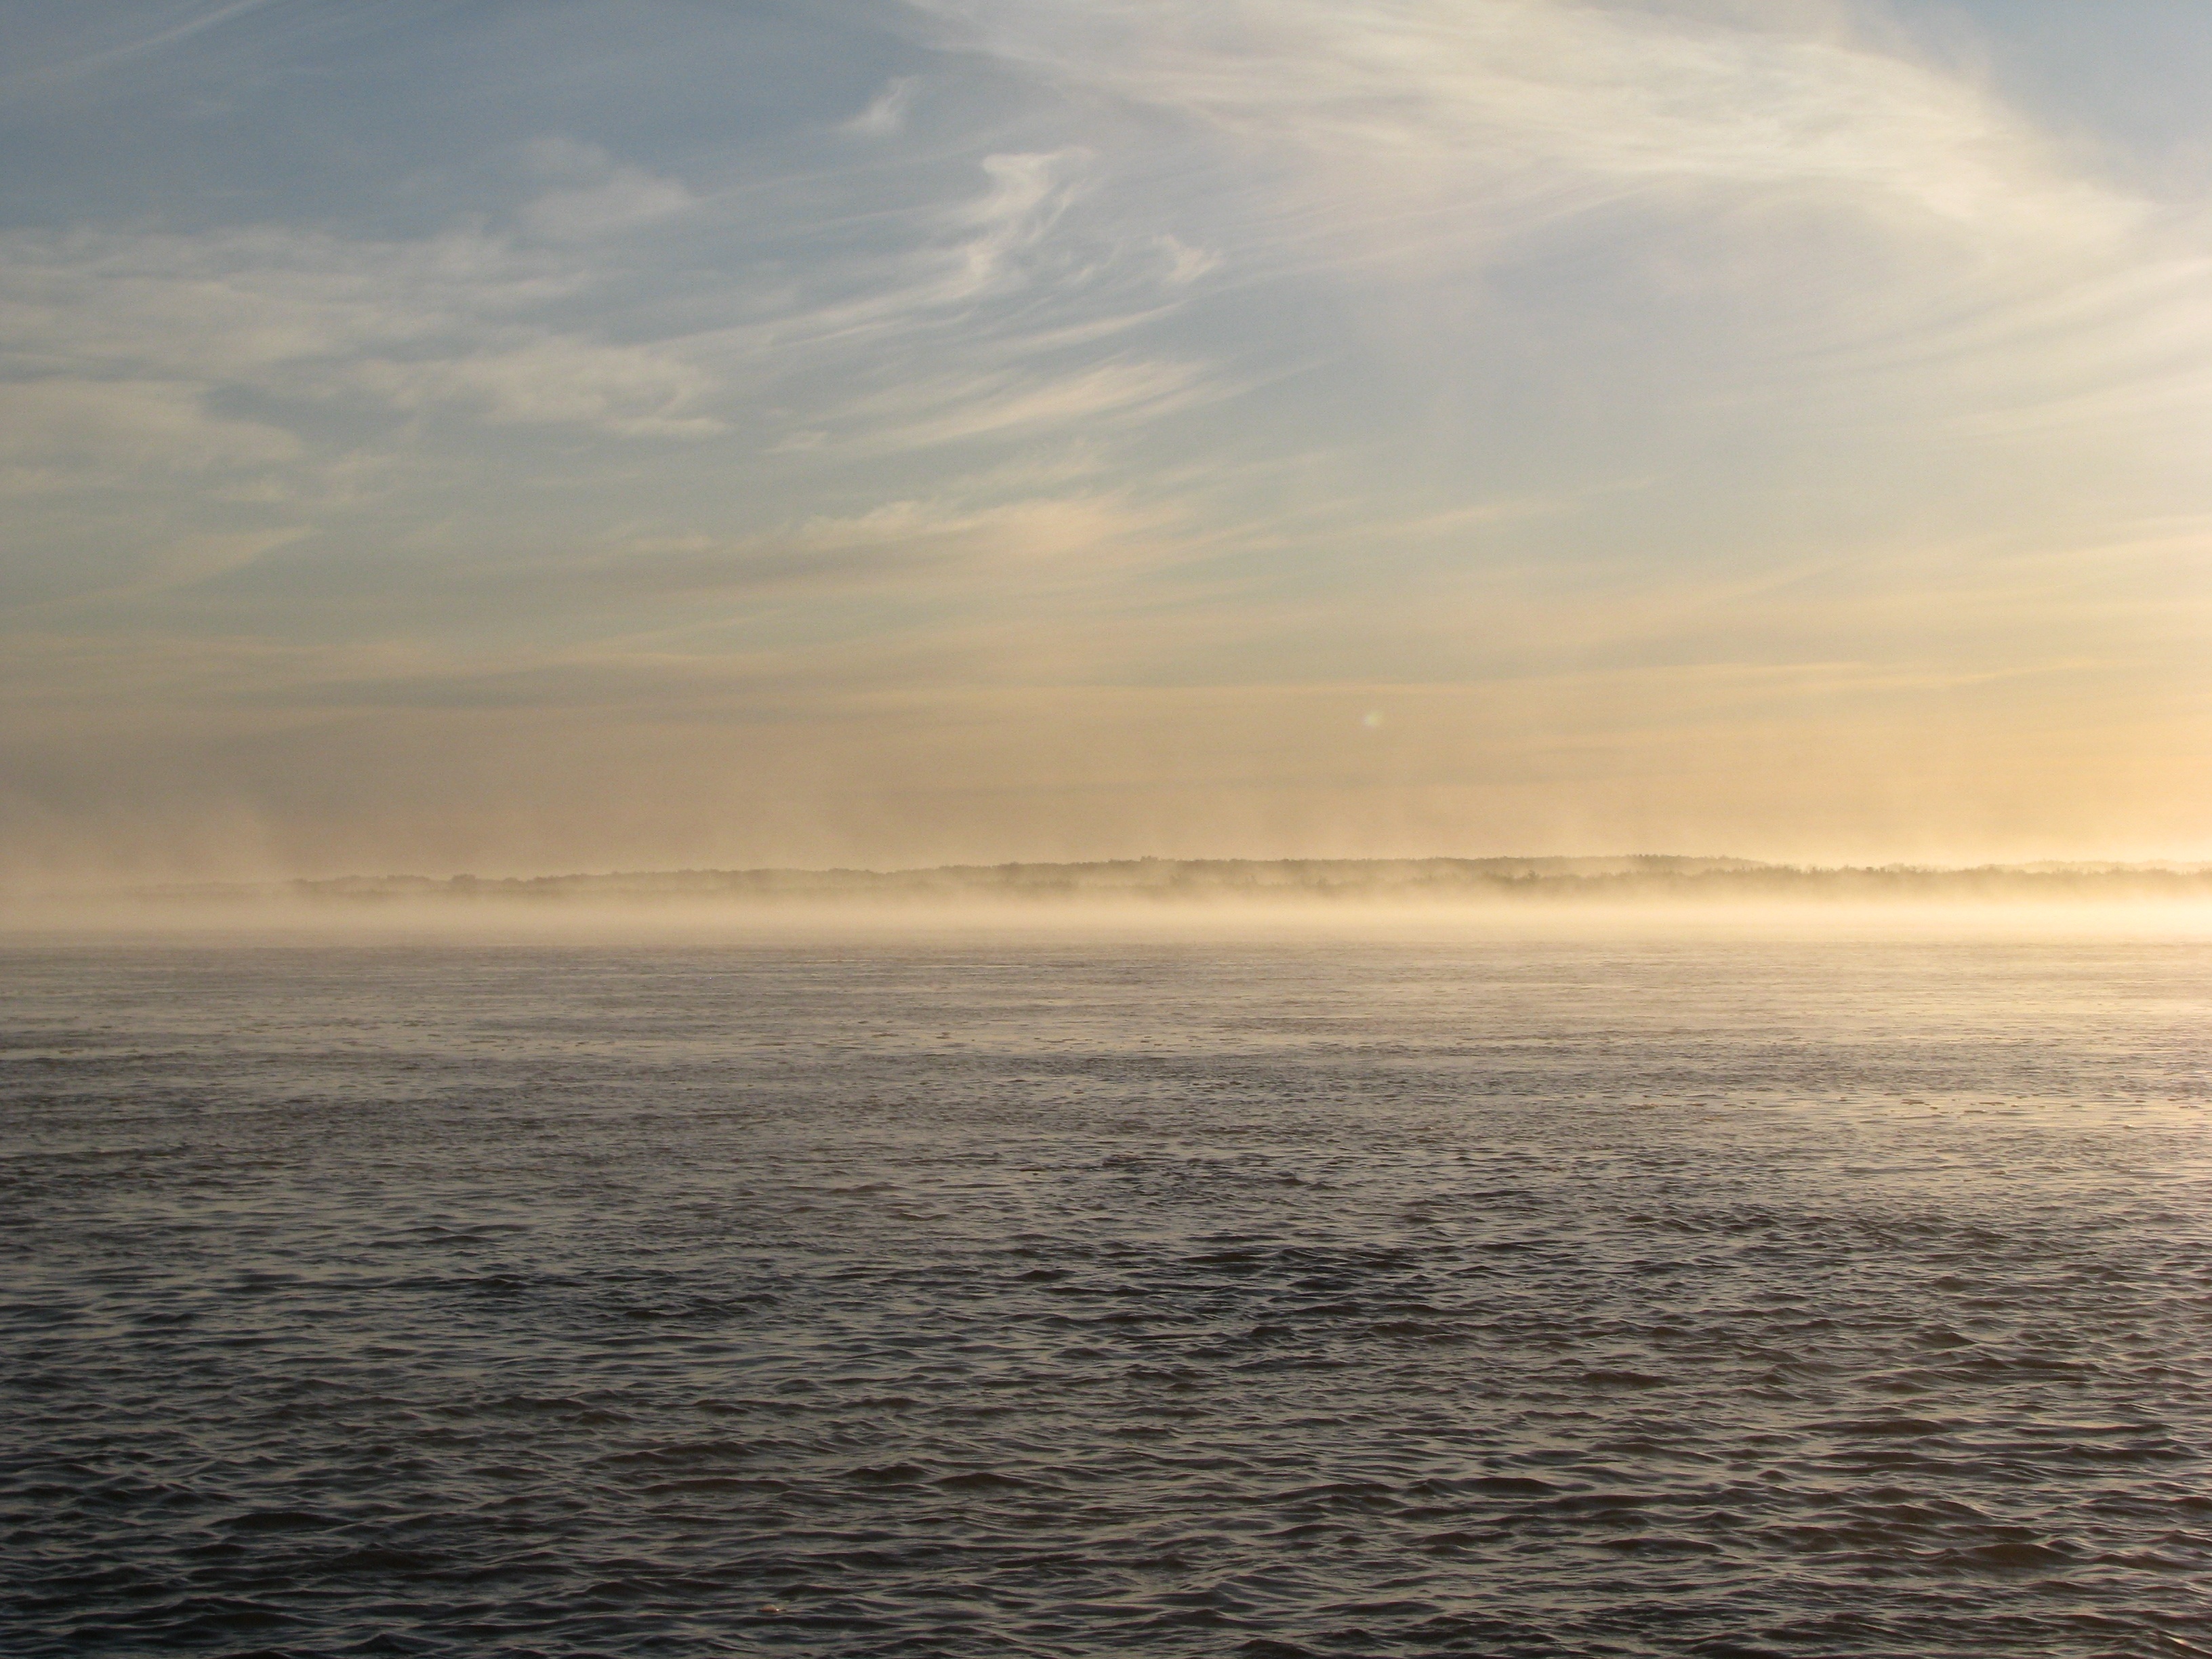
beach, landscape, sea, coast, water, nature, ocean, horizon, cloud, sky, fog, sunrise, sunset, sunlight, morning, shore, wave, dawn, summer, dusk, evening, body of water, north, white sea, atmospheric phenomenon, wind wave